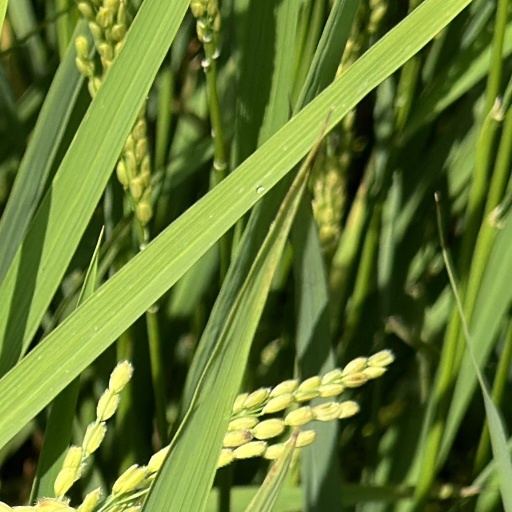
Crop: rice